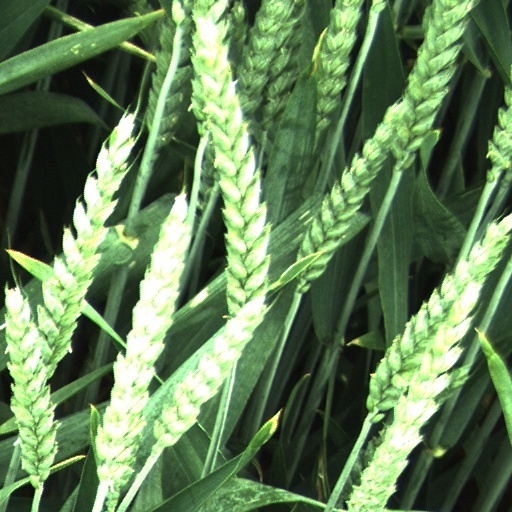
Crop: wheat